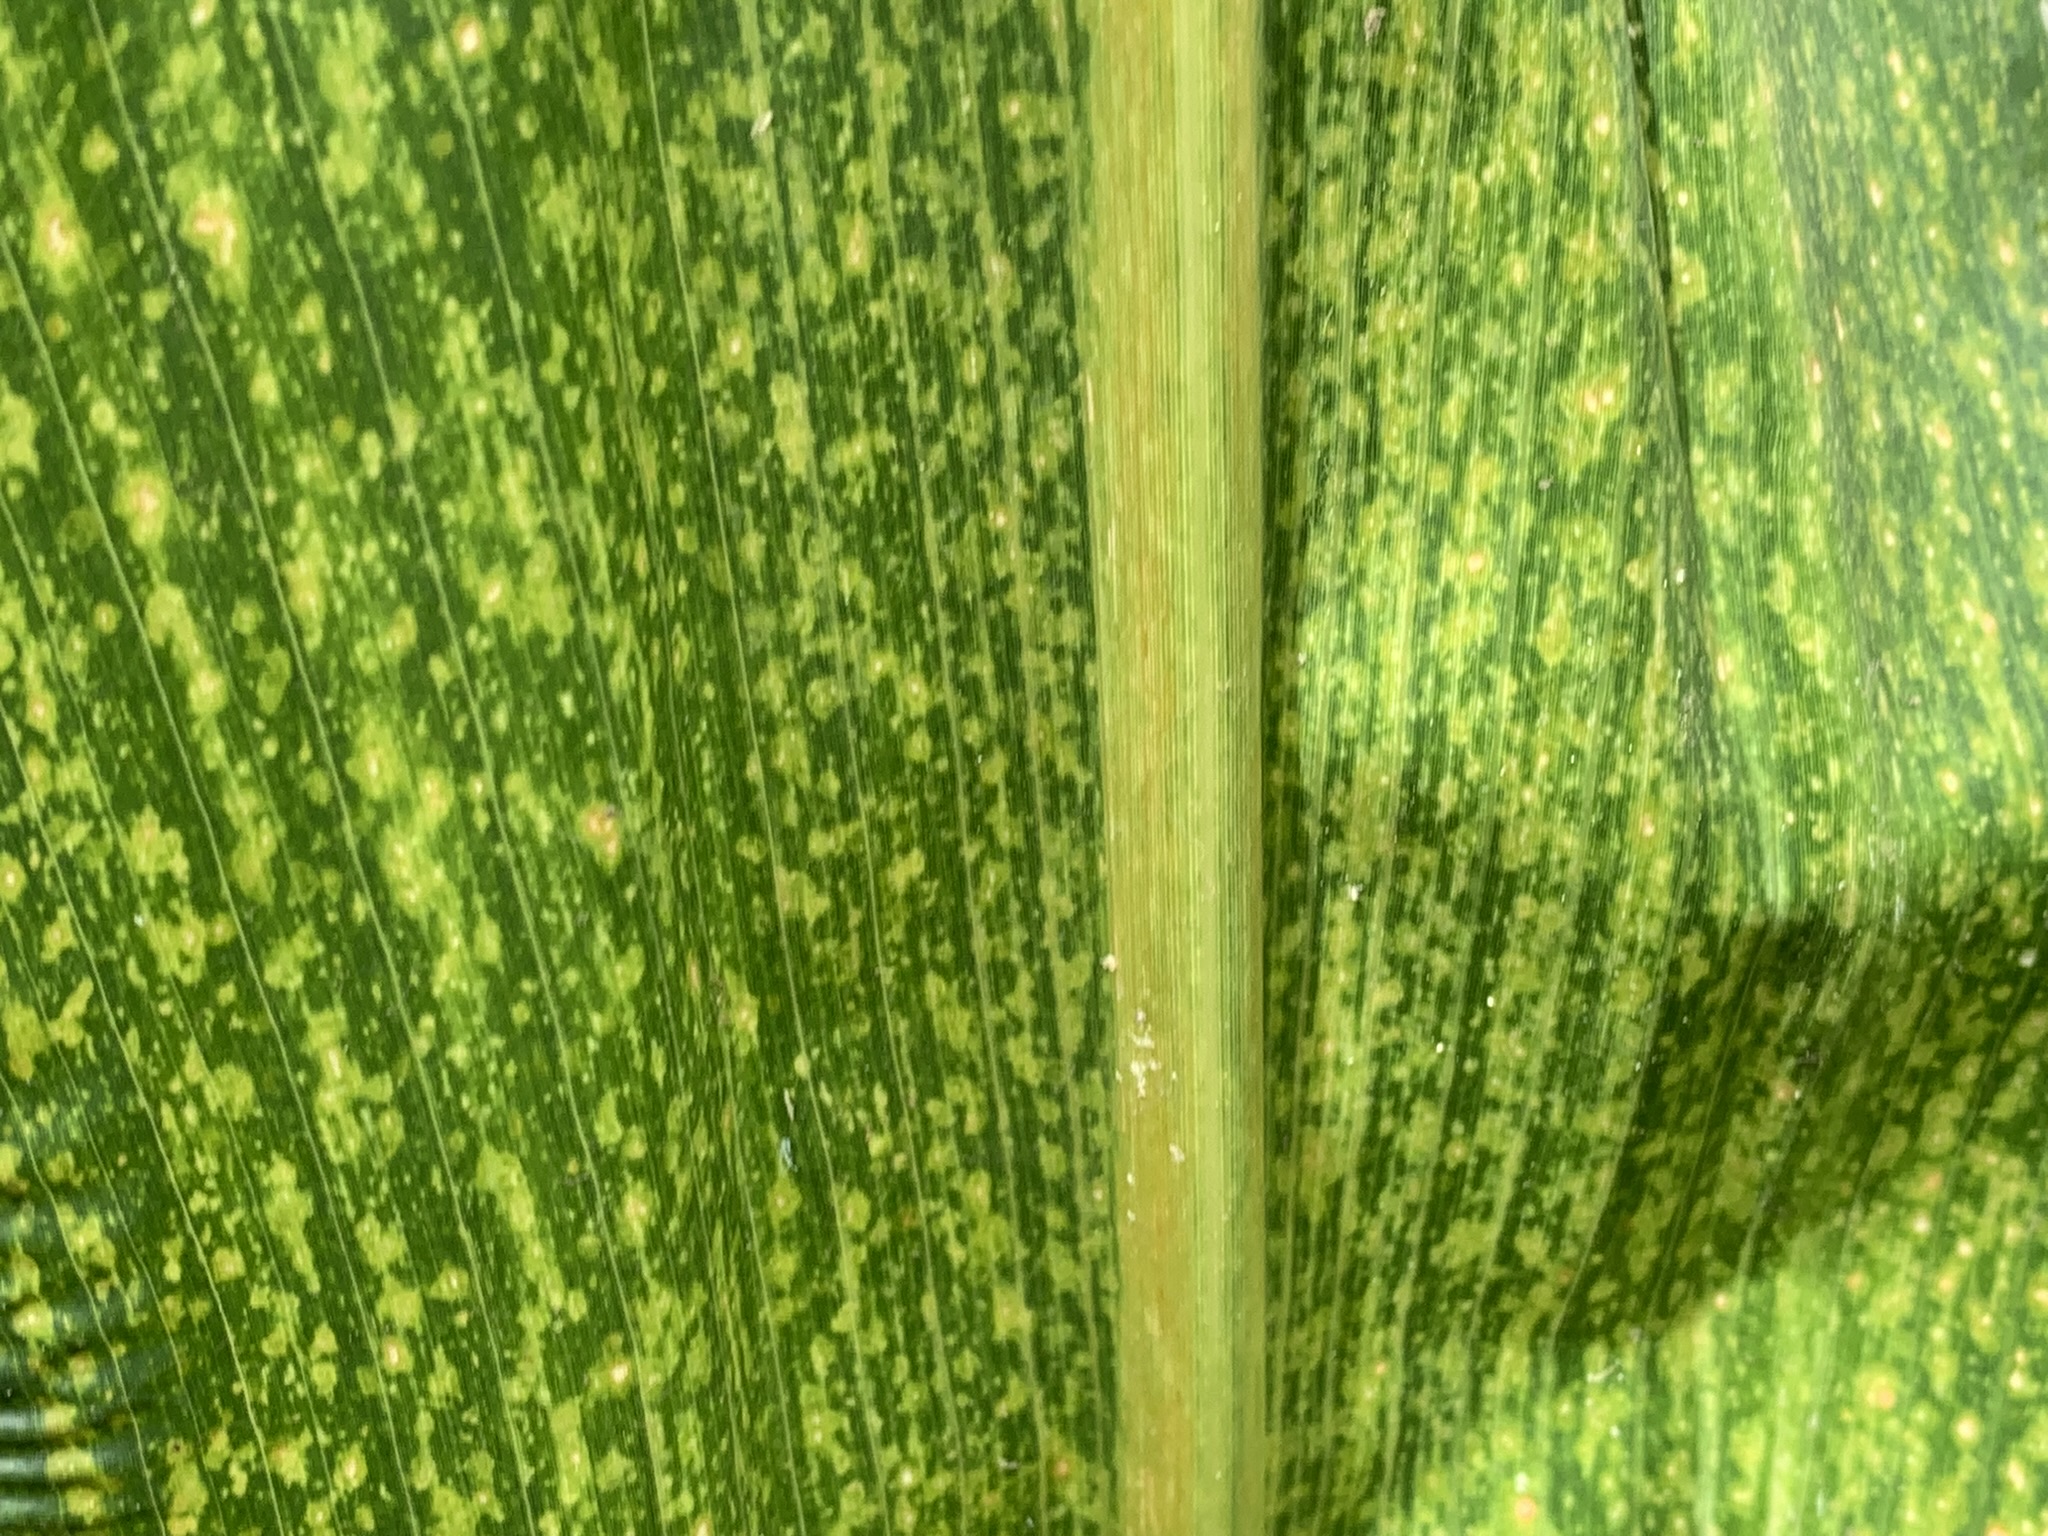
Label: MLN